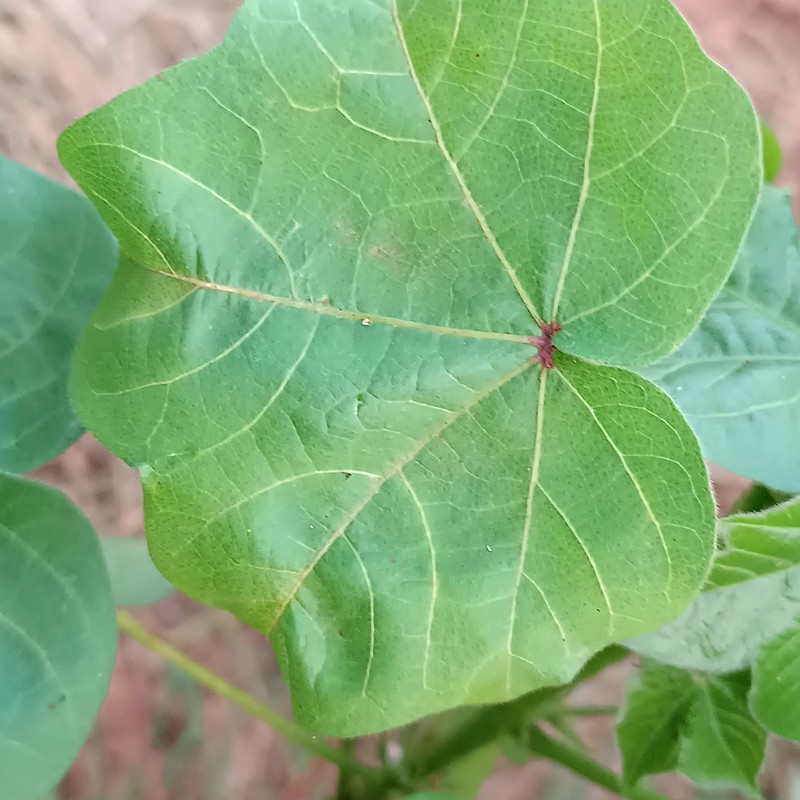
Label: Curl Virus